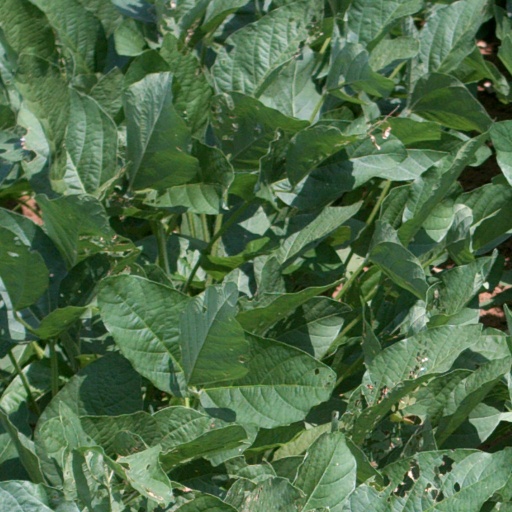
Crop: soybean